Anna Chakvetadze

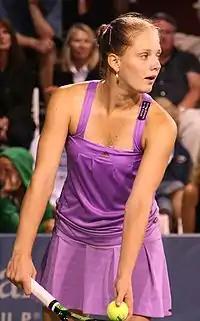
Chakvetadze at the 2007 San Diego Open

Chakvetadze started the year by winning the Tier IV Hobart International in Australia, her third career title. She defeated fellow Russian Vasilisa Bardina in the final. At the Australian Open, where she was seeded 12th, she defeated eighth-seeded Patty Schnyder in the fourth round, before losing in the quarterfinals to top-seeded Maria Sharapova.